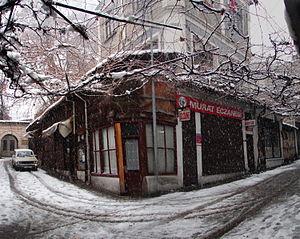
Safranbolu [sɑfrɑnbolu] est une ville de Turquie, la plus grande et développée de la province de Karabük. Elle se trouve à environ 220 kilomètres au nord d'Ankara et à environ 90 kilomètres au sud du littoral de la Mer Noire. Safranbolu est située à environ 8 kilomètres au nord de la sous-préfecture de Karabük. Les deux municipalités forment la même unité urbaine. Les maisons y sont construites selon l’architecture urbaine ottomane classique, notamment comme à Beypazarı, Göynük, Taraklı, Odunpazarı et dans d'autres régions en Turquie. Ce patrimoine historique explique son activité touristique et justifie l'inscription de la ville historique sur la liste du patrimoine mondial de l'UNESCO le 17 décembre 1994. Safranbolu tire son nom de la culture du safran, toujours pratiquée aujourd'hui.